Telephone card

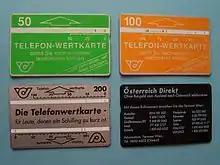
Optical phonecards from Austria. The balance is shown by the vertical marks on the white bar.

The next technology used optical storage. Optical phonecards get their name from optical structure embossed inside the cards. This optical structure is heated and destroyed after use of the units. Visible marks are left on the top of the cards, so that the user can see the balance of remaining units. Optical cards were produced by Landis+Gyr and Sodeco from Switzerland and were popular early phonecards in many countries with first optical phonecards successfully introduced in 1977 in Belgium. Such technology was very secure and not easily hackable but chip cards phased out the optical phone cards around the world and the last Landis+Gyr factory closed in May 2006 when optical phonecards were still in use in few countries like Austria, Israel and Egypt.